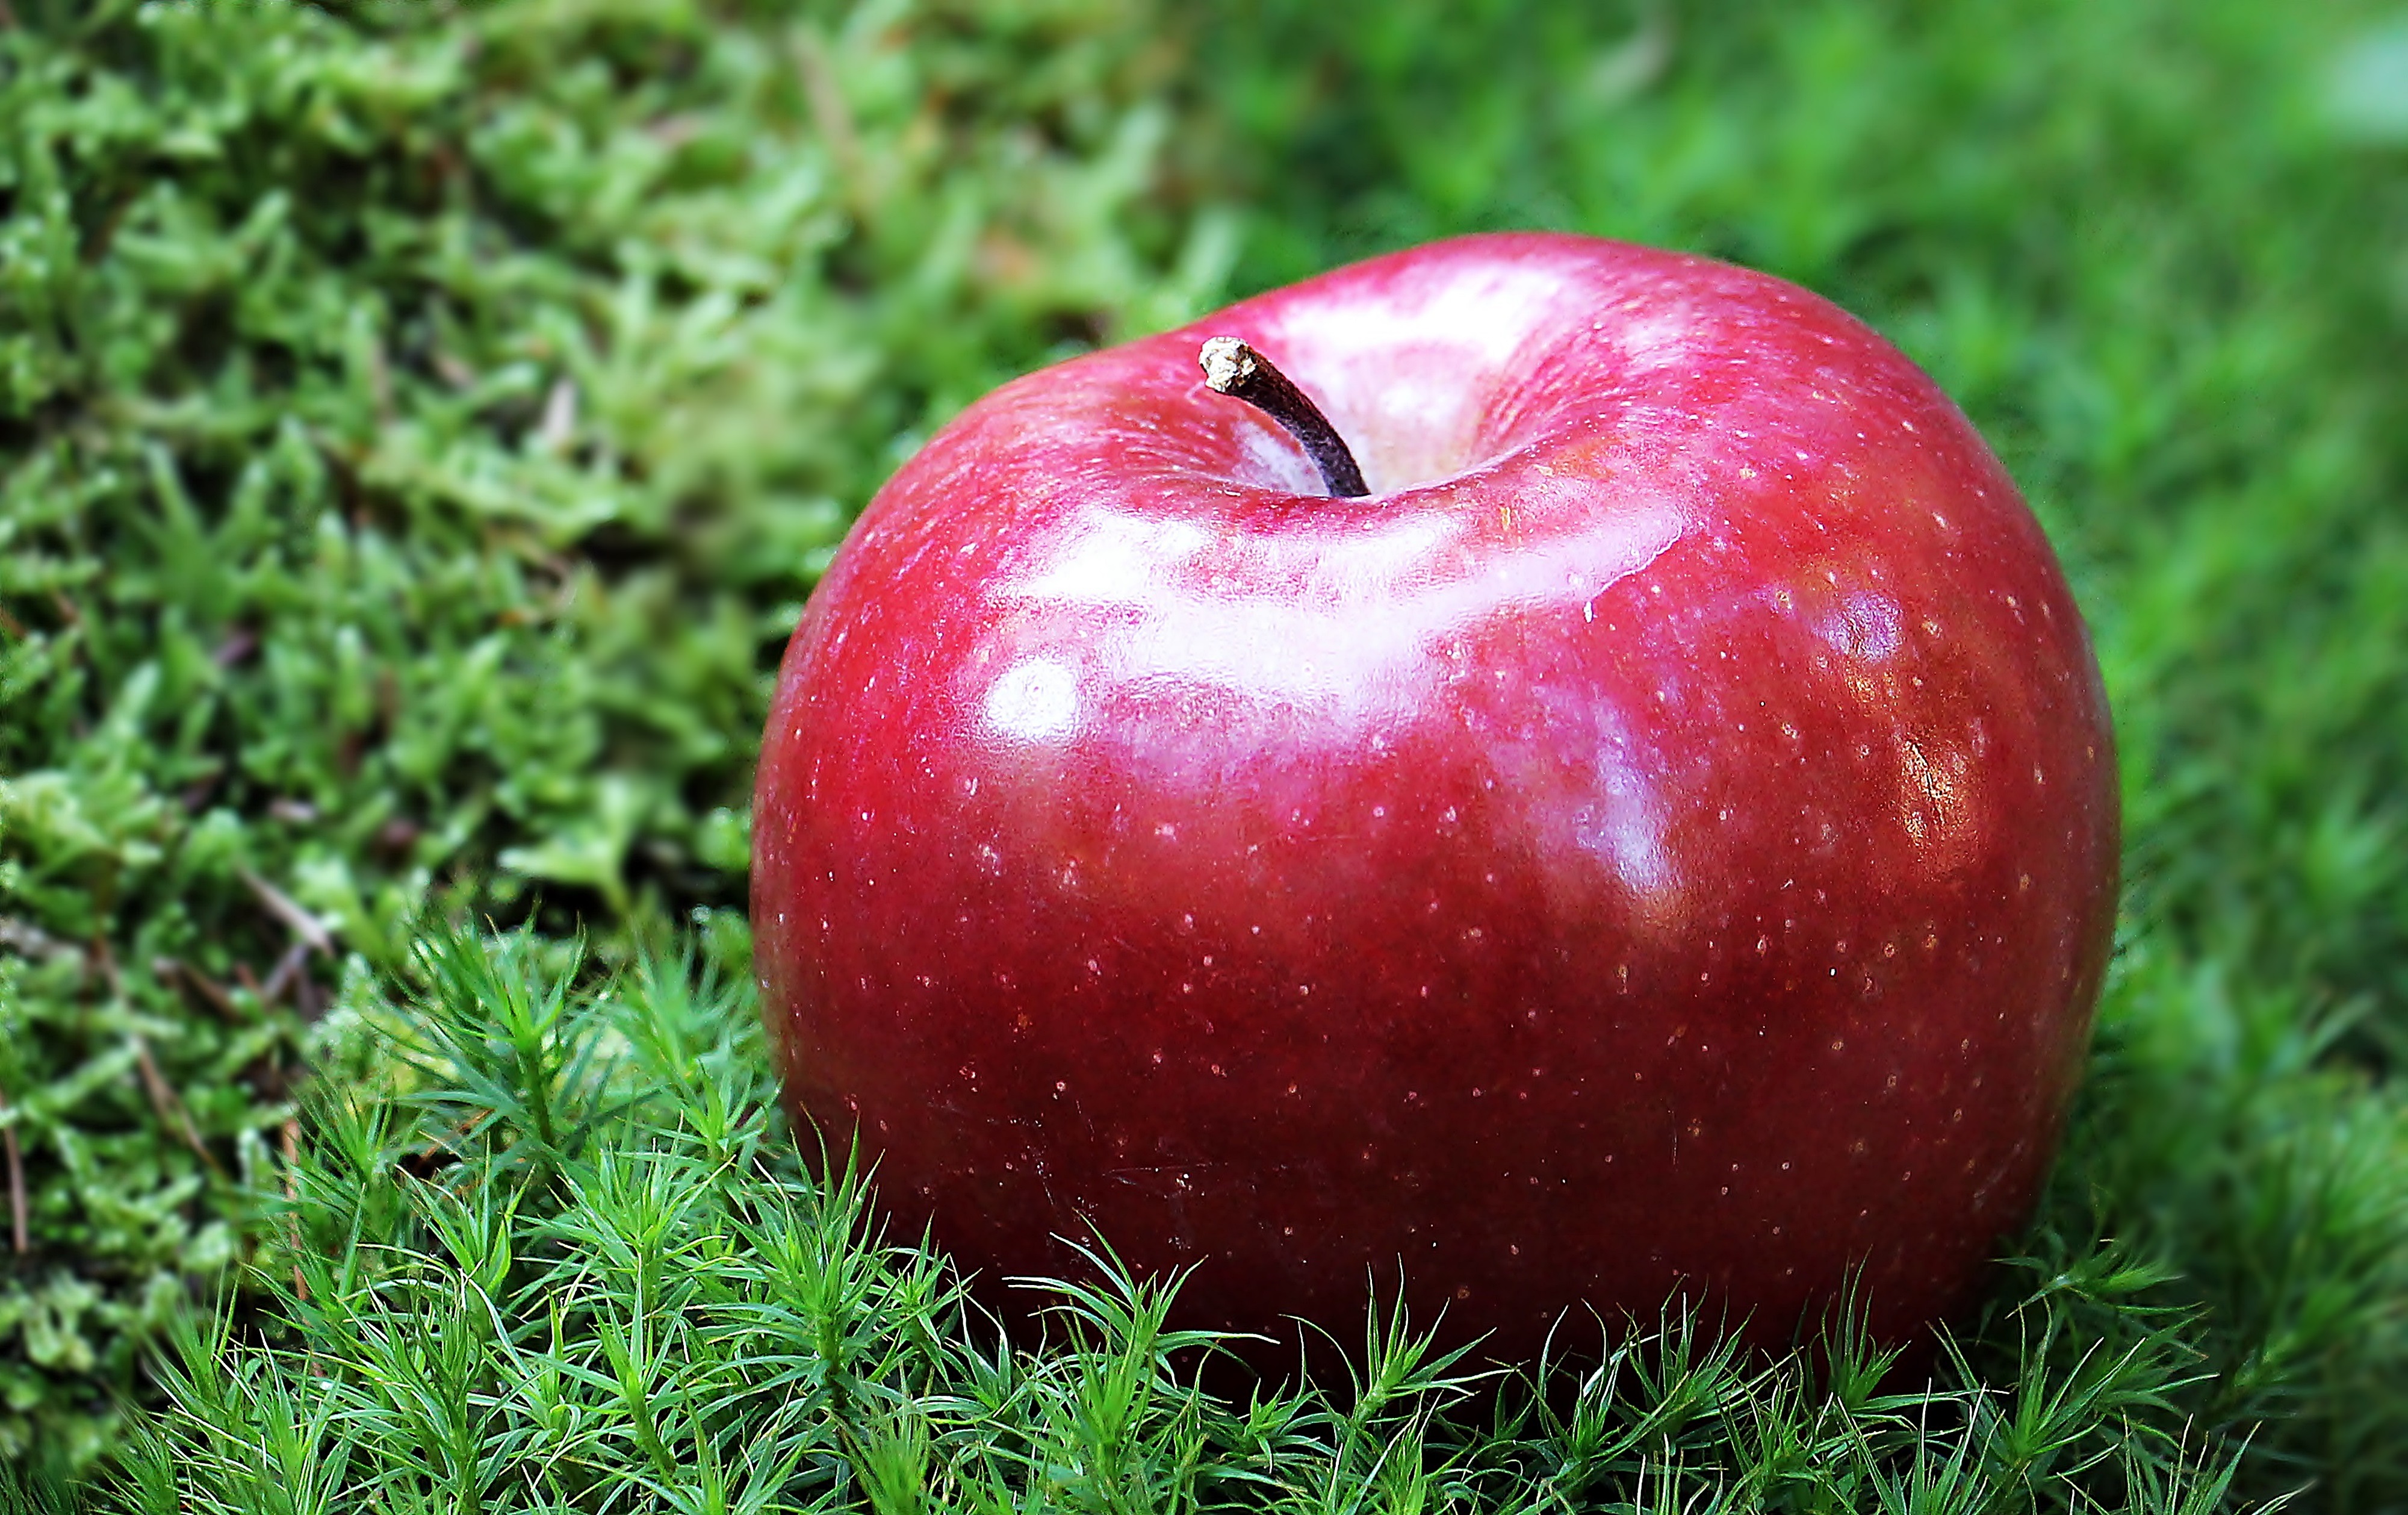
apple, tree, nature, grass, plant, sun, fruit, sweet, sunlight, flower, moss, food, green, red, produce, juicy, healthy, eat, delicious, red apple, nutrition, tasty, shiny, crisp, vitamins, frisch, benefit from, bless you, macro photography, appetizing, pome fruit, flowering plant, rose family, fruity, vitaminhaltig, red chief, appetite, coloring group a, apple variety, red delicious, snow white, apple in moss bed, red chief in moss bed, land plant, rose order